Expo 64

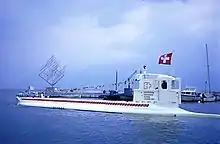
The Mésoscaphe during the exhibition

The results of the sociological study "Un jour en Suisse" were subject to censorship, both with the selection of question (questions such as "can one be a good Swiss while being a conscientious objector", "not believe in God", "support the right to abortion" were suppressed) and later when the answers were processed and suggested results that the Federal Council found embarrassing. 580,000 people, out of 12 million visitors, answered the study.